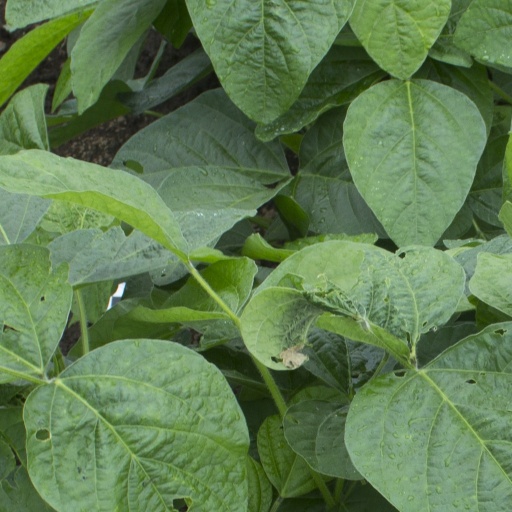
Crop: soybean